Gyeongbokgung

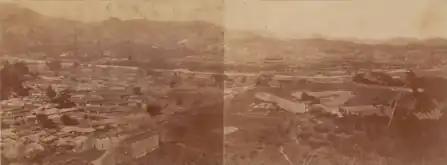
View of Gyeongbokgung (1886)

In 1421, Sejong the Great made Gyeongbokgung his primary palace. By 1427, he officially moved out of Changdeokgung and into Gyeongbokgung. Sejong greatly renovated and expanded the palace. It was during Sejong's reign that Gyeongbokgung became fully-fledged and functional. Under Sejong, the palace hosted a number of scientific devices, including the water clock Borugak Jagyeongnu, a facility for producing movable type, and the astronomical observatory . The palace was then host to the Hall of Worthies and , which assisted Sejong in developing Hangul. The palace remained in much the same form from Sejong's reign for around a hundred years.